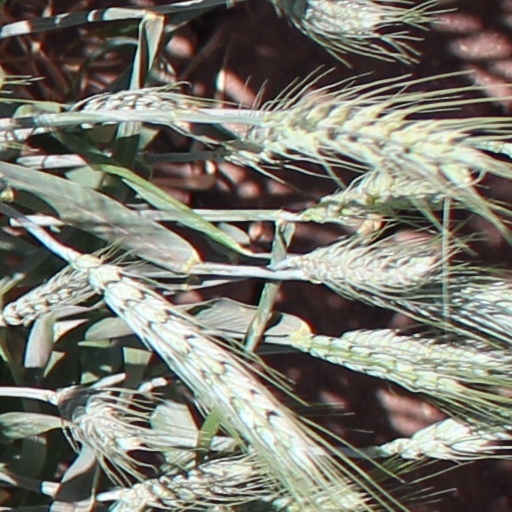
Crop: wheat